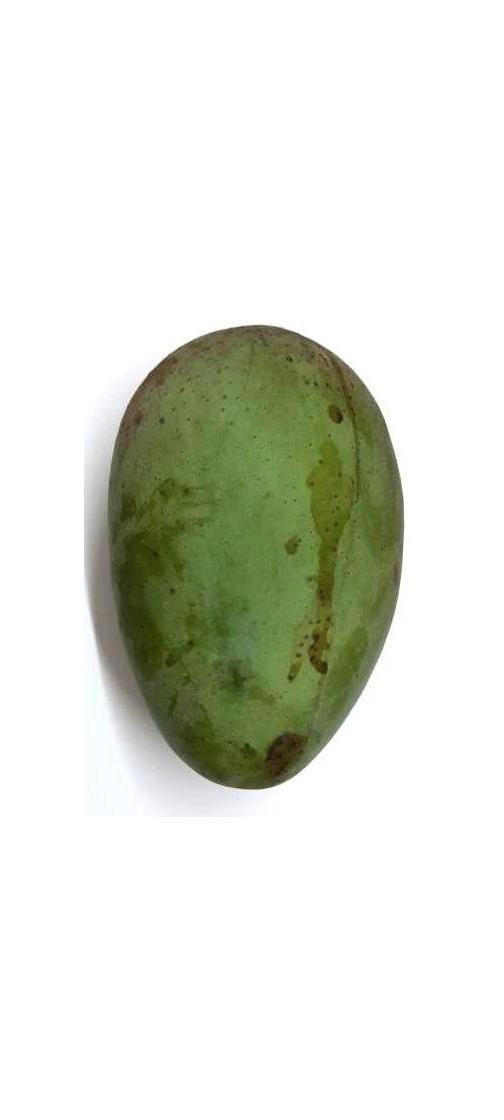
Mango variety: Fazli Shurmai